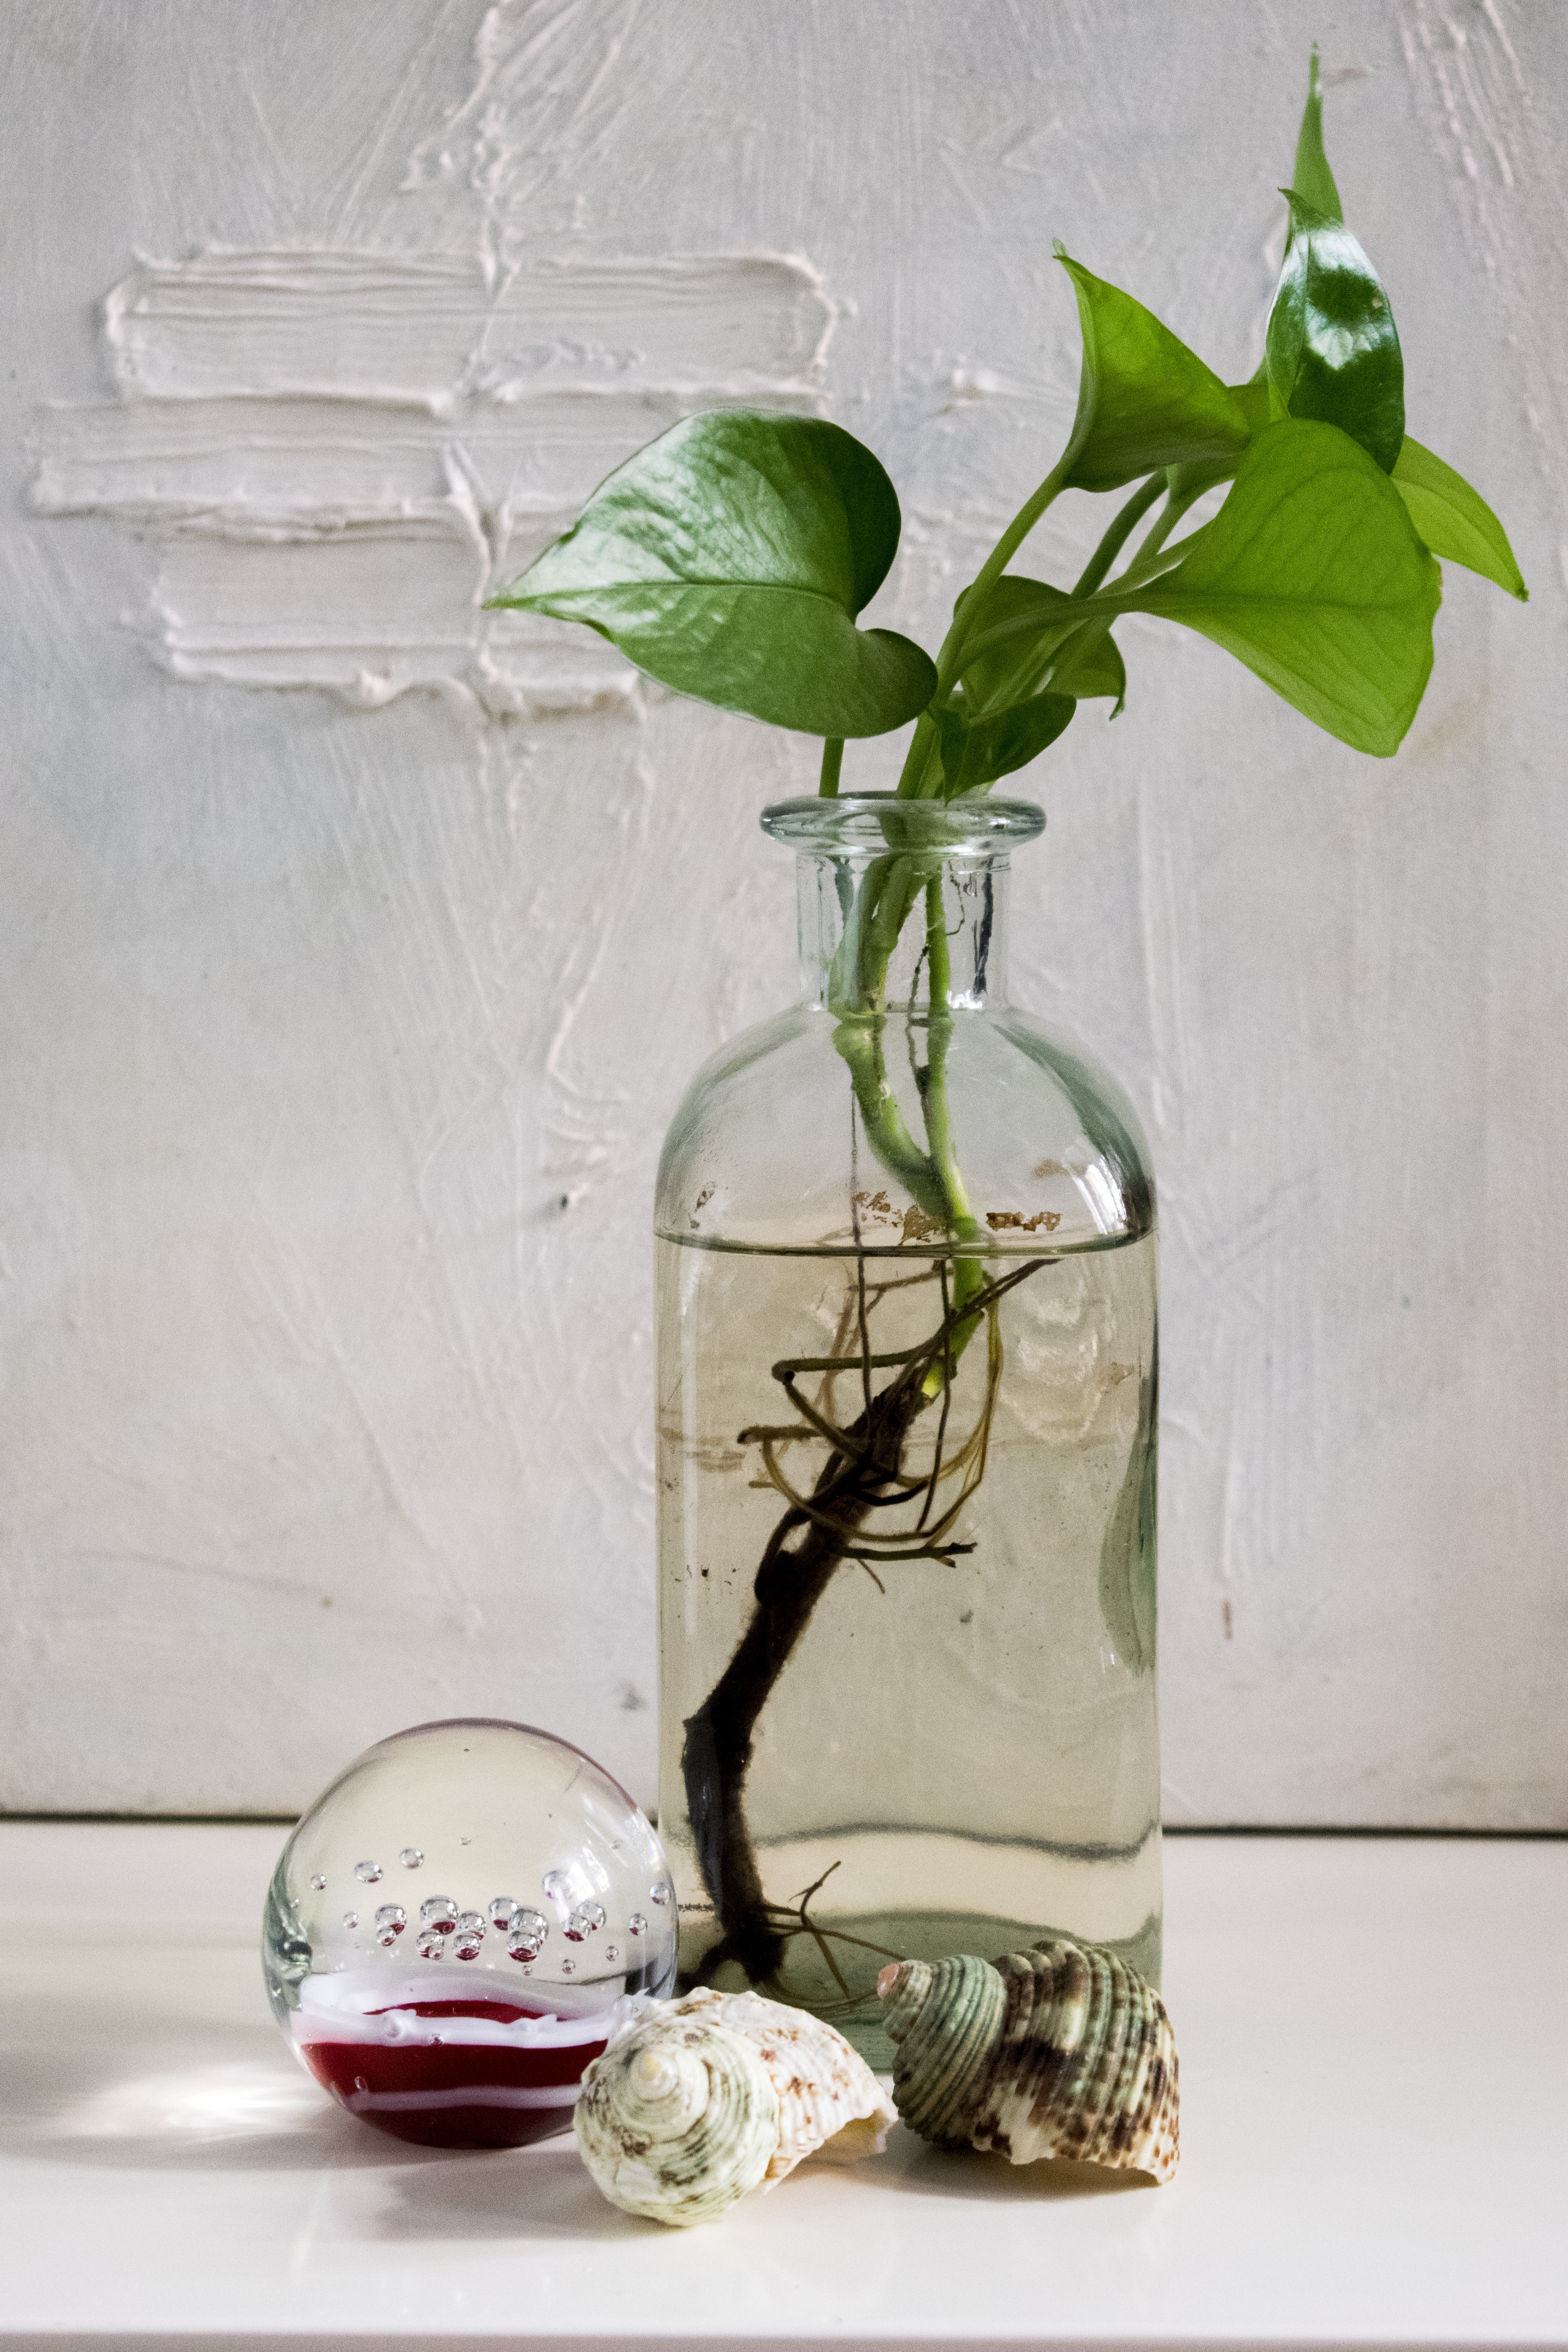
white, flower, glass, vase, green, ceramic, bottle, box, lighting, still life, shells, art, ball, composition, floristry, pact, floral design, still life photography, centrepiece, flower arranging